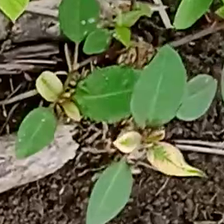
Weed species: Moti_dudhi(Euphorbia_geneculata_L)